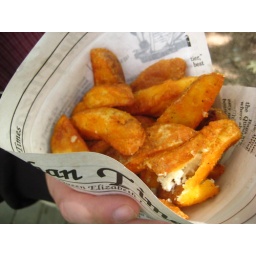
fish + chips in a paper cone!